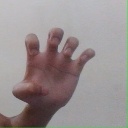
अक्षर: झ